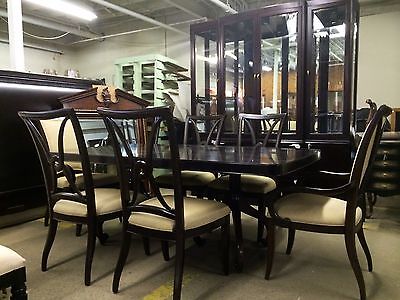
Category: cabinet